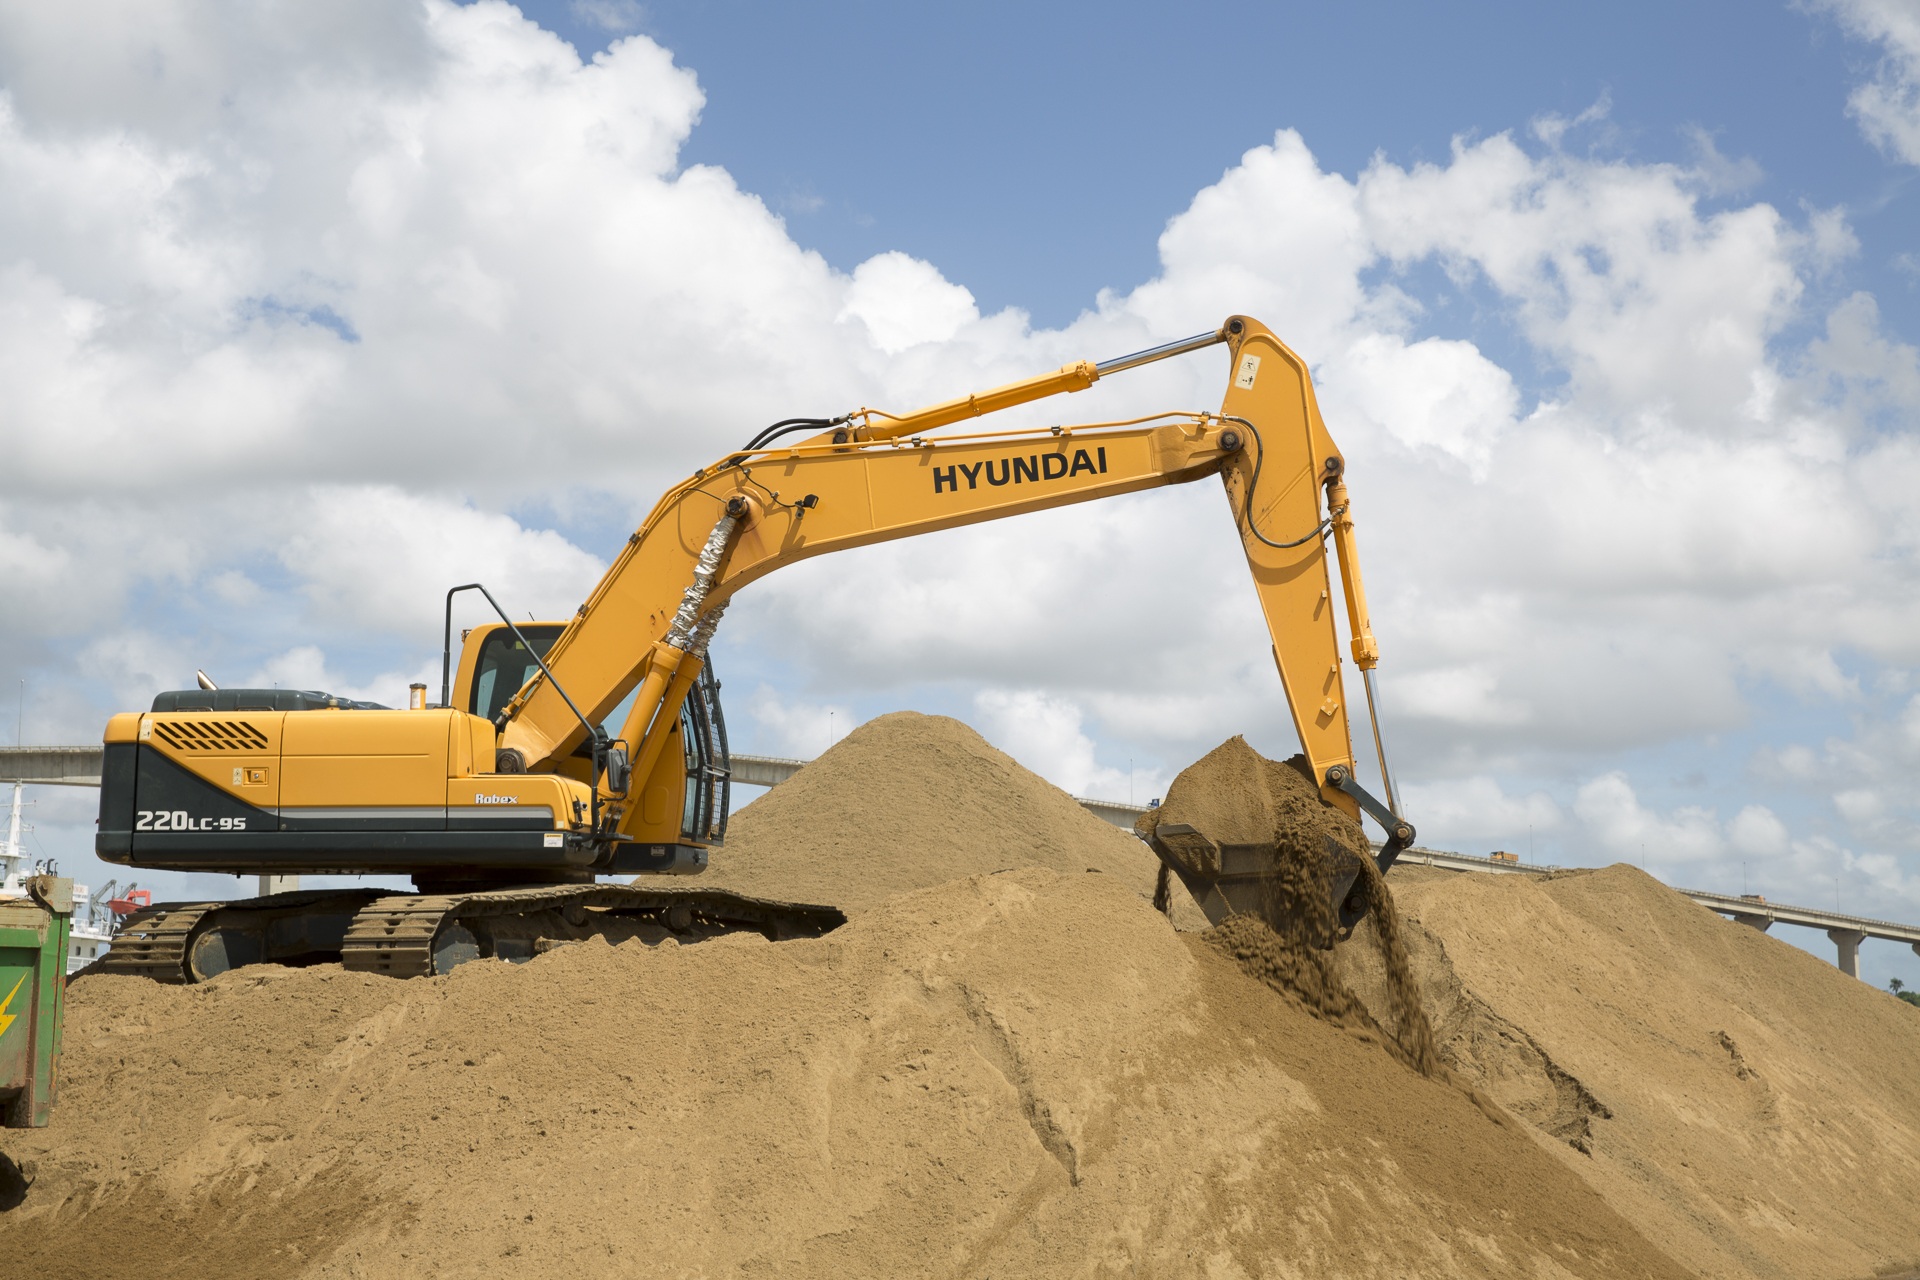
sand, asphalt, construction, vehicle, soil, material, bulldozer, construction site, digger, excavator, demolition, excavation, construction equipment, power shovel